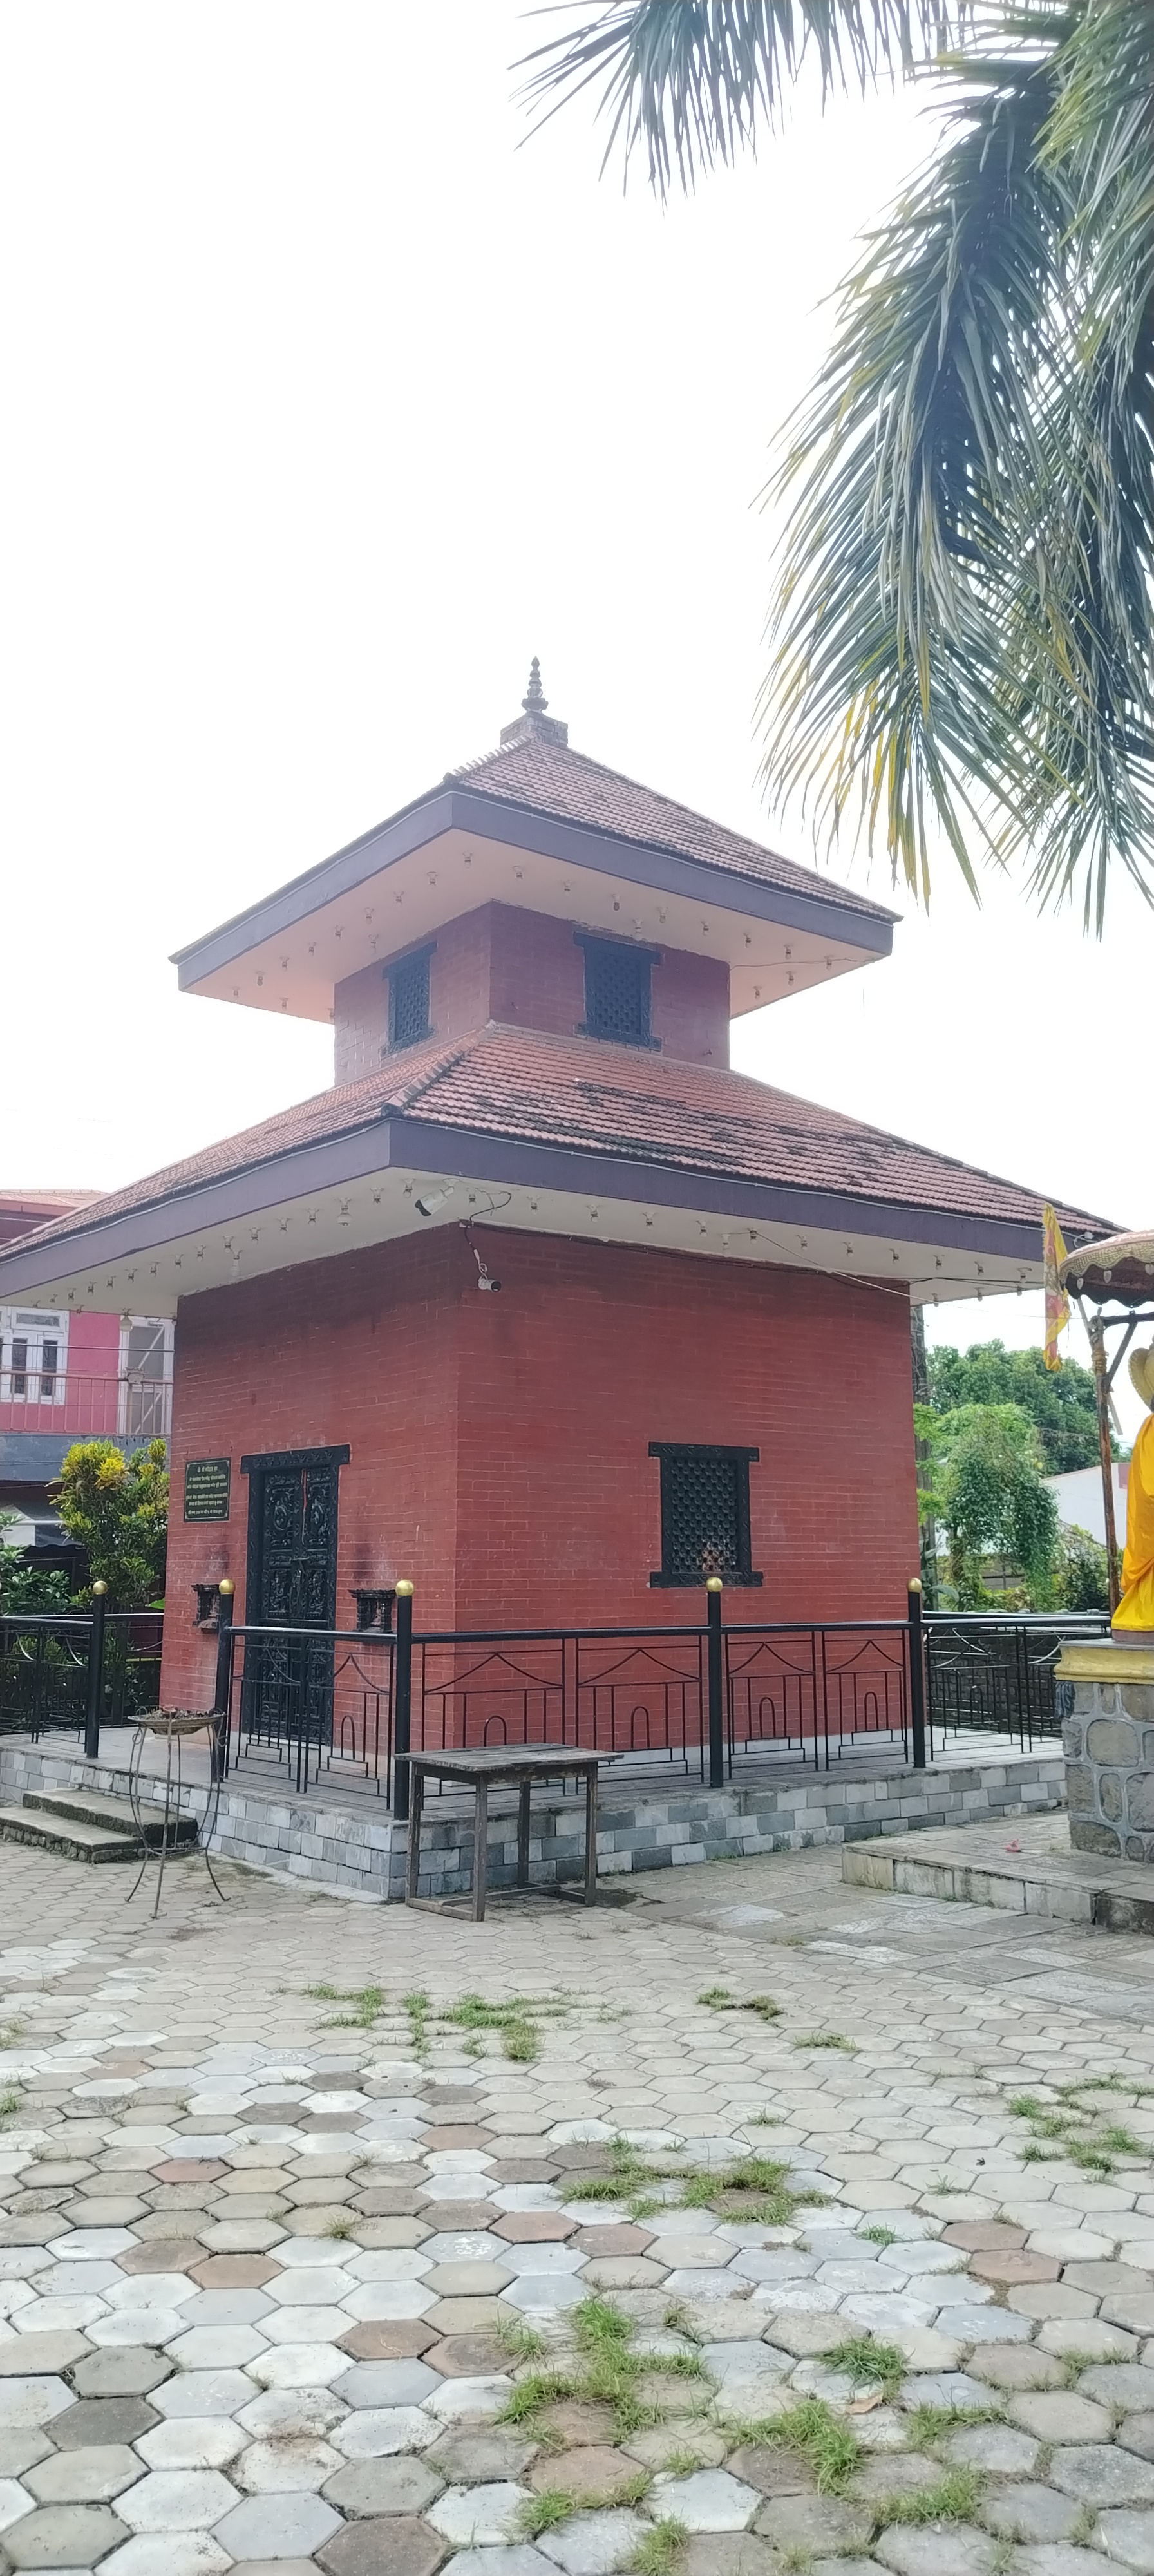
Heritage site: MahaKaleshwor_Shiva_Temple